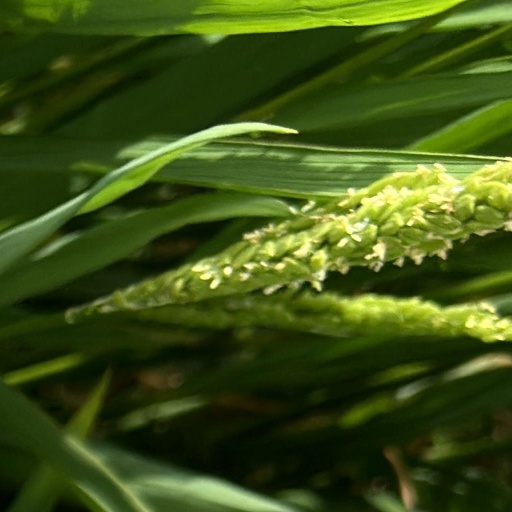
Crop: rice